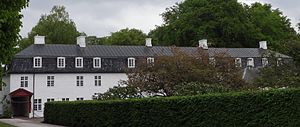
Sorgenfri Slot
Damebygningen på Sorgenfri
Sorgenfri
Sorgenfri Slot er et slot lidt uden for Kongens Lyngby, nord for København. Det ligger ud til Kongevejen mod Nordsjælland.